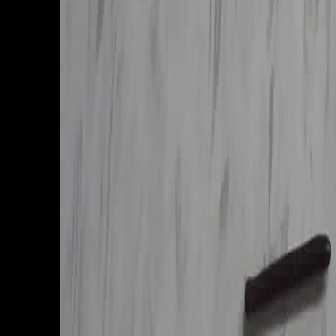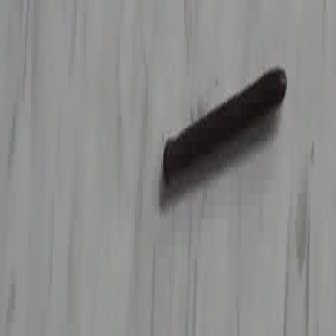
  Please identify the target specified by the bounding box [243,227,330,315] in the first image and locate it in the second image. Return the coordinates in [x_min,y_min,x_max,y_max] format.
Answer: [161,61,286,186]